Simon de la Bretèche

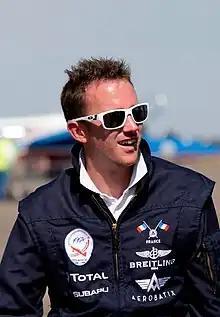
Bretèche in 2015

Simon de la Bretèche (7 August 1982 – 12 April 2022) was a pilot, aeronautical engineer and international aerobatic competitor.